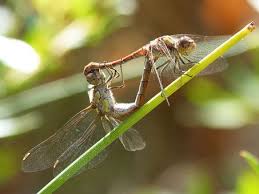
Gis naa ne nataal bi ñaari gundóor la. Gis naa ñu taxaw ci bant bu vert. Gis naa ay garab gu vert ci ginnaawam.